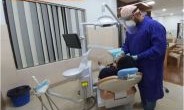
Objects detected:
Face_Shield
Mask
Gloves
Coverall